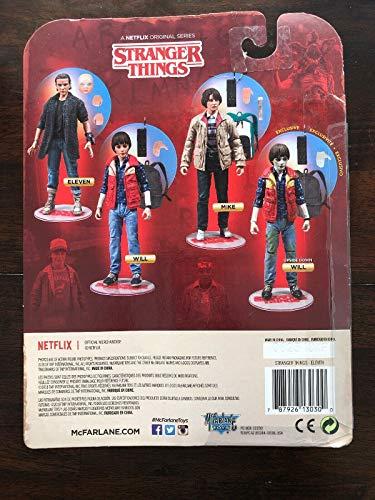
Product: McFarlane Toys Stranger Things Series 3 Will Byers Action Figure
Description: Figure is featured in iconic red bubble vest outfit worn by will Byers in the Netflix original series stranger things.
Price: $23.89
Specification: ProductDimensions:3x10x8inches|ItemWeight:4.8ounces|ShippingWeight:5ounces(Viewshippingratesandpolicies)|ASIN:B07CJ2LWN9|Itemmodelnumber:13028|Manufacturerrecommendedage:12yearsandup